Julie Andrews

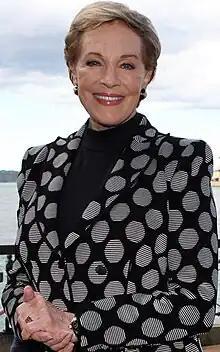
Andrews on tour in Sydney, Australia in 2013

On 8 May 2010, Andrews made her London comeback after a 21-year absence (her last performance there was a Christmas concert at the Royal Festival Hall in 1989). She performed at The O2 Arena, accompanied by the Royal Philharmonic Orchestra and an ensemble of five performers. Earlier (on 15 December 2009 and on many other occasions), she appeared on British television saying that rumours that she would be singing at the performance were not true and that she would be doing a form of "speak singing". However, she sang two solos and several duets and ensemble pieces. The evening, though well received by the 20,000 fans present, who gave her standing ovation after standing ovation, did not convince the critics.